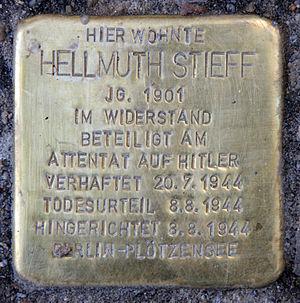
Hellmuth Stieff est un Generalmajor allemand de la Seconde Guerre mondiale, né le 6 juin 1901 à Deutsch Eylau et mort exécuté le 8 août 1944 à Berlin. Il a été un résistant au régime nazi.